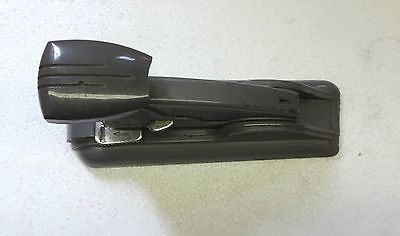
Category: stapler